The Vast of Night

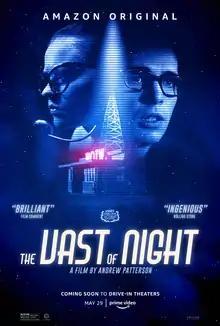
Promotional release poster

The Vast of Night is a 2019 American science fiction mystery film directed by Andrew Patterson. It was co-produced and written by Patterson (under the pseudonym James Montague) and Craig W. Sanger. The story takes place in 1950s New Mexico and is loosely based on the Kecksburg UFO incident and Foss Lake disappearances. The film follows young switchboard operator Fay Crocker (Sierra McCormick) and radio disc jockey Everett Sloan (Jake Horowitz) as they discover a mysterious audio frequency that could be extraterrestrial in origin.